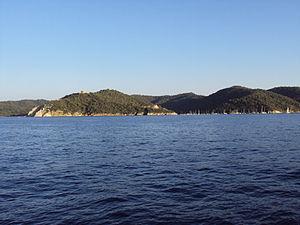
Vue de la côte ouest de l'île de Port-Cros (îles d'Hyères, Var, France).
L'île de Port-Cros est une des trois îles d'Hyères, archipel côtier de la mer Méditerranée, dans le département du Var et la région Provence-Alpes-Côte d'Azur. Elle se situe à 1,1 km à l'ouest de l'île du Levant et à 8,3 km au sud du cap Bénat, une pointe rocheuse du littoral de Bormes-les-Mimosas. L'île fait partie de la commune d'Hyères. Longue de 4,2 km sur 2,4 km dans sa plus grande largeur, son point le plus élevé est à 199 mètres d'altitude, point culminant de l'archipel. La présence de sources expliquent la richesse de sa végétation.
La liste des sites classés de Var présente les sites naturels classés du département de la Var. Au 20 mars 2013, ils sont au nombre de 57.
Le mont Vinaigre est un sommet de l'île de Port-Cros. Il culmine à 194 m d'altitude et est souvent considéré comme étant le point culminant de Port-Cros alors qu'il n'est que le deuxième sommet, car la montagne du Fortin de la Vigie culmine à 199 m d'altitude.